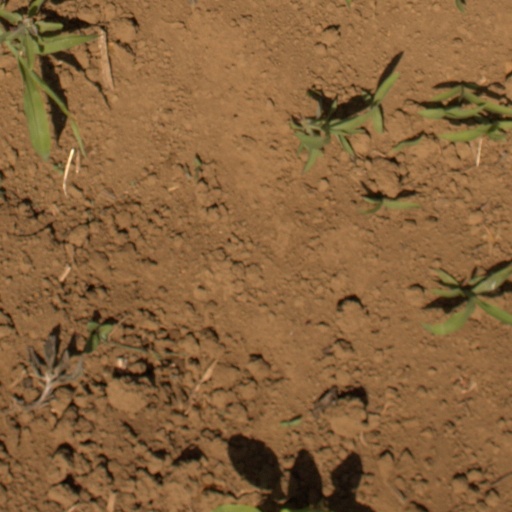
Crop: Jerusalem artichoke